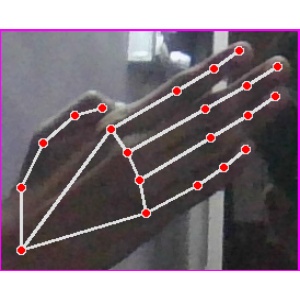
अक्षर: घ